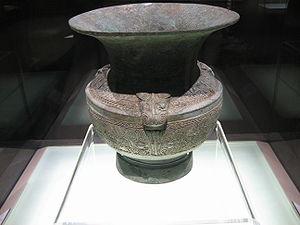
Le zun est un type de vase chinois ancien en bronze à section ronde ou carrée ou ayant la forme d'un animal. Son origine remonte à la dynastie Shang et il a été utilisé jusqu'à la dynastie Song.